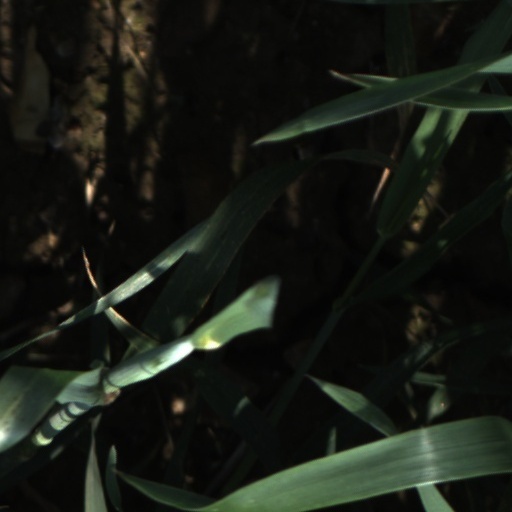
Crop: wheat